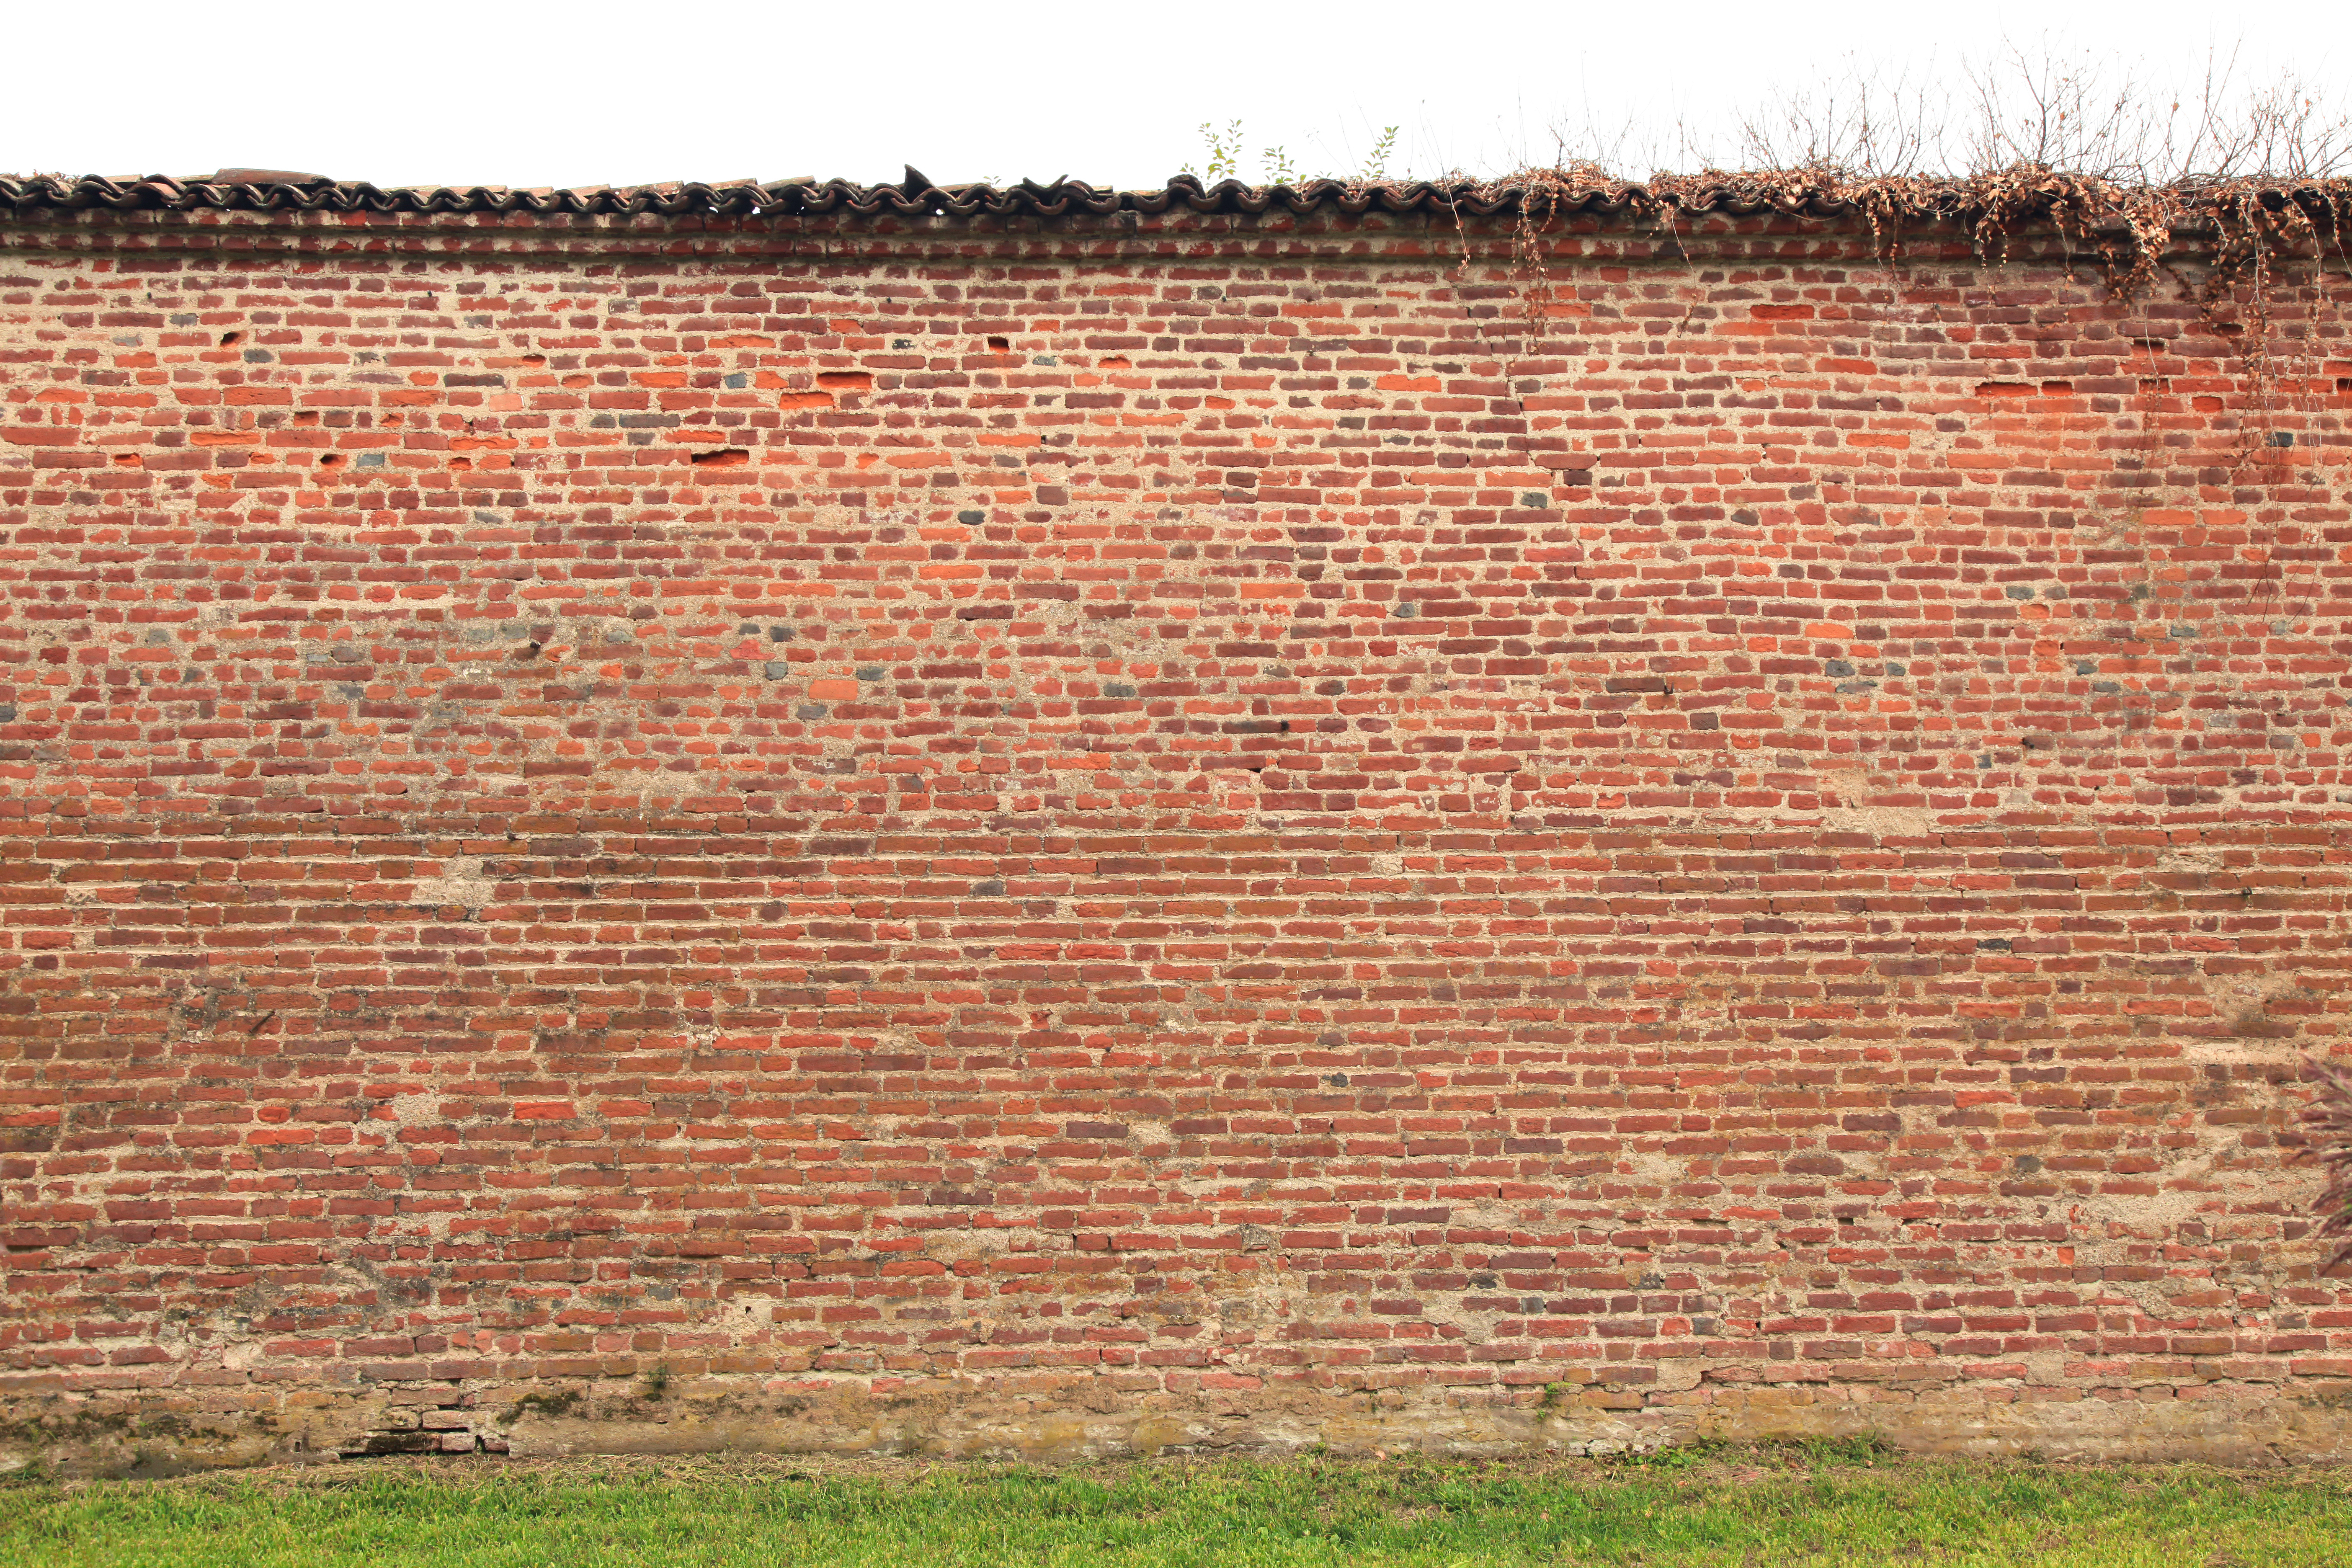
bricks, wall, grass, brickwork, brick, stone wall